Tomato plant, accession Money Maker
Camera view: bottom (45 deg); turntable rotation: 0 degrees
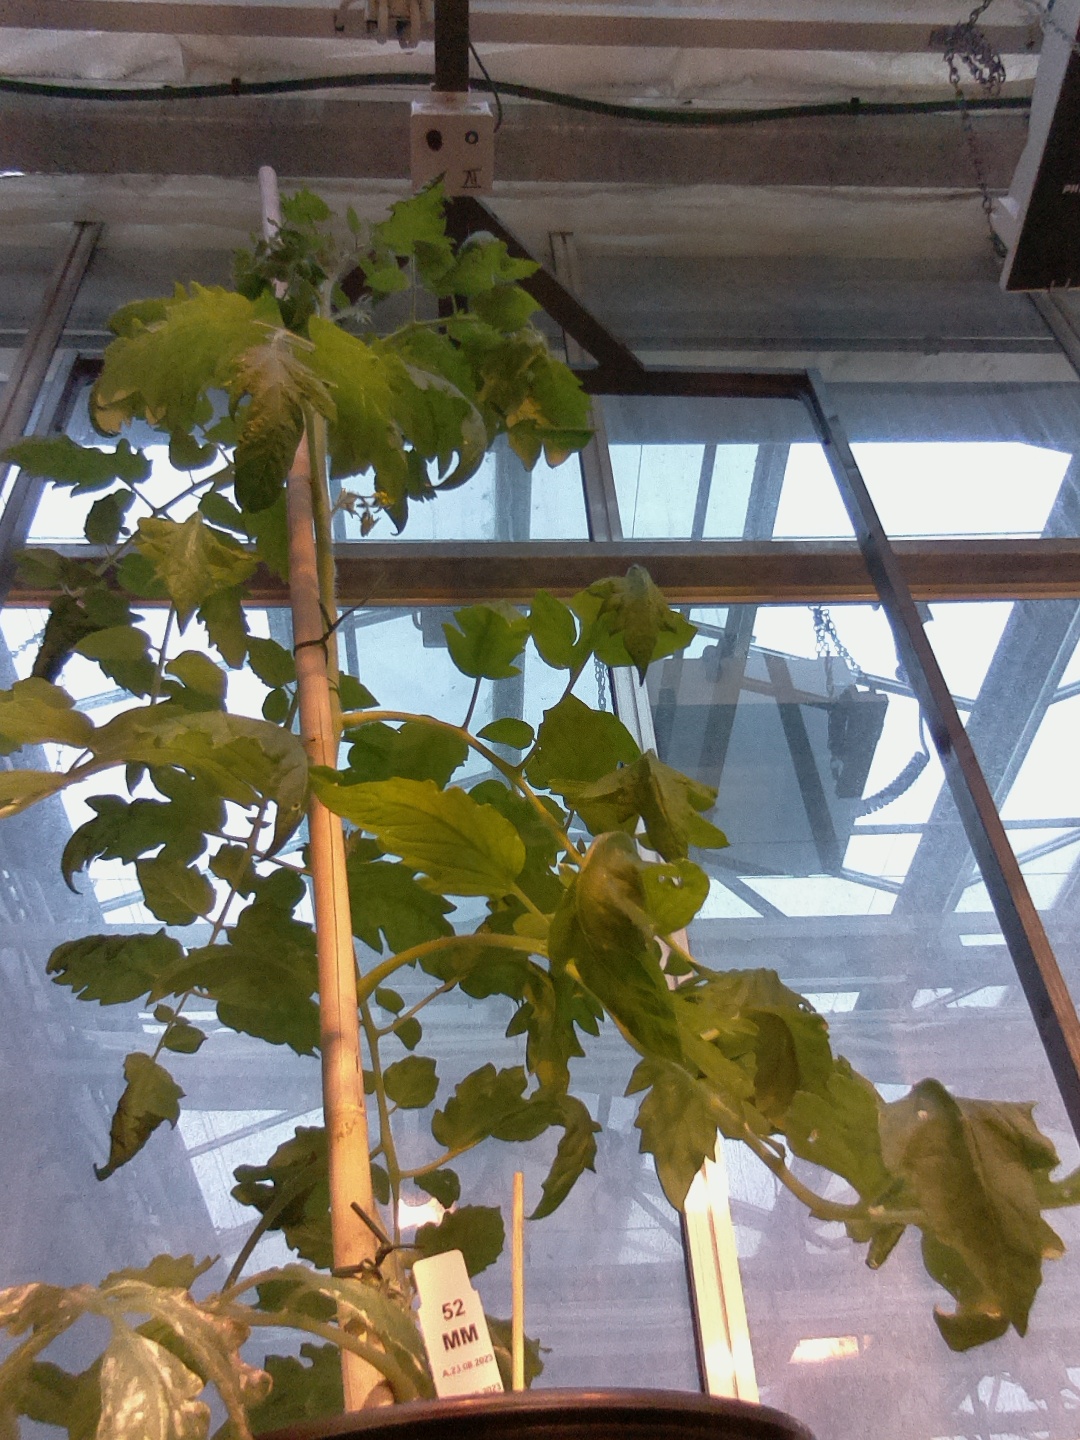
BBCH growth stage 68: Full flowering, 80%-90% of flowers open, more petals falling